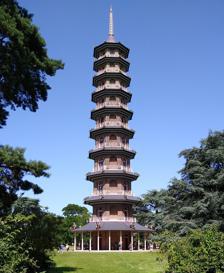
Building: Great Pagoda, Kew Gardens
Country: United Kingdom
Year built: 1761
Pagoda at Kew Gardens, London Great Pagoda "This supreme example of Chinoiserie " Type Pagoda Location Kew Gardens , London Coordinates 51°28′17″N 0°17′45″W / 51.4713°N 0.2957°W / 51.4713; -0.2957 Height 163 ft (50 m) Built 1761 Restored 2018 Restored by Austin-Smith:Lord Current use Museum Architect Sir William Chambers Architectural style(s) Chinoiserie Governing body Historic Royal Palaces Listed Building – Grade I Official name The Pagoda Designated 10 January 1950 Reference no. 1262593 Location of Great Pagoda in London Borough of Richmond upon Thames The Great Pagoda at Kew Gardens in southwest London was built in 1761 by Sir William Chambers as a present for Princess Augusta , the founder of the gardens. Constructed of grey brick, the pagoda comprises 10 storeys, totalling 163 ft (50 m) in height, with 253 steps to the viewing gallery. Closed for repairs in 2006, the pagoda was reopened in 2018 following a major programme of restoration. It is a Grade I listed building . The ground floor roof is supported on wooden pillars. The storeys above this have arcaded balconies with Chinese Chippendale railings and curved roofs. The roofs are now of lead although they were originally covered in alternating bands of green and white tiles . The 80 restored dragons surmount each roof. Bridget Cherry , in her London 2: South volume of the Buildings of England series, describes the pagoda as "this supreme example of chinoiserie ". A study of 2019, written after the restoration, ranked it as "the most important surviving chinoiserie building in Europe". History Princess Augusta , widow of Frederick, Prince of Wales , established the botanic garden at Kew in 1759. Augusta employed Sir William Chambers to construct a number of architectural features in the gardens, including temples, a ruined arch and the Great Pagoda. The 18th century saw great increases in trade between China and the West, and led to an explosion of interest in Chinese art and culture. Chambers' pagoda was an early example of this. Born in Sweden, although educated in England, Chambers enlisted with the Swedish East India Company making three voyages to China and Bengal in the 1740s. Later in life, he was to publish a Dissertation on Oriental Gardening and he had already, in 1757, produced a volume, Designs of Chinese Buildings . His initial view of the gardens at Kew was unenthusiastic; "The gardens are not large, nor is their situation advantageous, the soil is in general barren". Kew Gardens - The Pagoda and Bridge by Richard Wilson , 1762 By instinct and training, Chambers was a Palladian architect . In his Treatise on Civil Architecture , he wrote, "Amongst the restorers of the ancient Roman architecture, the style of Palladio is correct and elegant". Nevertheless, he was quite willing to employ Chinese structural designs, although he considered them to be "toys", only suitable as inspiration for garden ornaments. Chambers himself described the inspiration for the pagoda in his The Gardens and Buildings at Kew in Surry , published in 1763. "The design is an imitation of the Chinese Taa , described in my account of the Buildings, Gardens &c of the Chinese ". He had already designed an earlier structure at Kew in such a style, The House of Confucius . A 2013 study by The Georgian Group looked at possible Chinese models for the Great Pagoda, acknowledging that Chambers, unlike almost all of his contemporary architects, had been to China and therefore had a wider range of possible sources on which to draw. Aldous Bertram, the paper's author, considers the Porcelain Tower of Nanjing as an inspiration, but suggests two Cantonese pagodas as more likely sources, the Chigang Pagoda and the Pazhou Pagoda , both in the city of Guangzhou , both dating from the early 17th century, and both almost certainly seen by Chambers during his Chinese expeditions. The Great Pagoda was completed in only six months. The speed of completion and the quality of construction were points of pride for Chambers; "the walls of the building are composed of very hard bricks...neatly laid, and with such care, that there is not the least crack or fracture in the whole structure, notwithstanding its great height, and the expedition with which it was built". 80 gilded dragons decorated the roofs of its ten storeys although these had been removed by 1784. The height of the building impressed contemporaries; in 1762, Horace Walpole wrote to a friend, "the Pagoda at Kew begins to rise above the trees and soon you will see it from Yorkshire". During the Second World War the pagoda was used as a munitions test site, with holes being opened up through each floor to allow smoke bombs to be dropped the height of the tower. By the late 20th century, the pagoda was in a dilapidated state and was closed to the public. A major restoration project undertaken jointly by the Royal Botanic Gardens, Kew , and Historic Royal Palaces saw the restoration of the pagoda, including the re-carving and reinstatement of the dragons, and its reopening in 2018. The restoration worked towards reinstatement and restoration of as many original architectural features as possible, drawing on the available historical evidence. A master copy of one of the dragons was carved in African cedar wood , and seven more were replicated for the lowest roof. Carving was undertaken by Tim Crawley, Head of Historic Carving at the City and Guilds of London Art School . The remainder were fabricated in nylon using 3D modelling technology, as the weight of the wooden sculptures would have been too great for the roofs. The restoration has won a number of design awards. Gallery A view of the pagoda in 1763, a year after completion The pagoda's interior staircase A restored dragon Two restored dragons Another restored dragon The pagoda in 2012 before completion of the restoration The pagoda in 2018 after restoration The pagoda in 2018 after restoration See also Pagoda of Chanteloup Château Notes